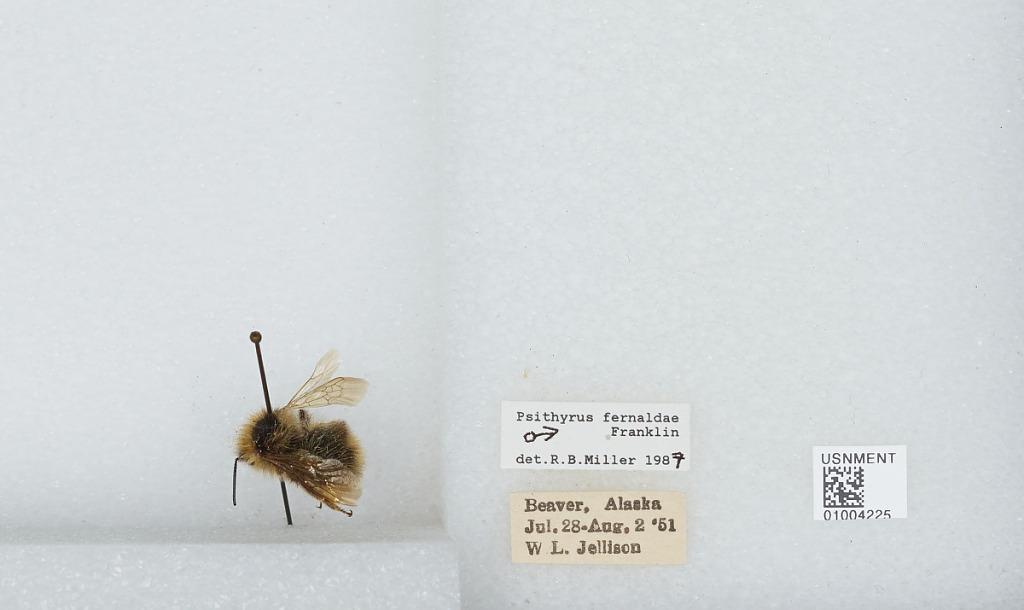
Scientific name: Bombus (Psithyrus) fernaldae (Franklin)
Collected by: Jellison
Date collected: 1951-7-28
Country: United States
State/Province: Alaska
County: Yukon-Koyukuk
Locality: Beaver
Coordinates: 66.3597, -147.398
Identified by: Miller, R. B.